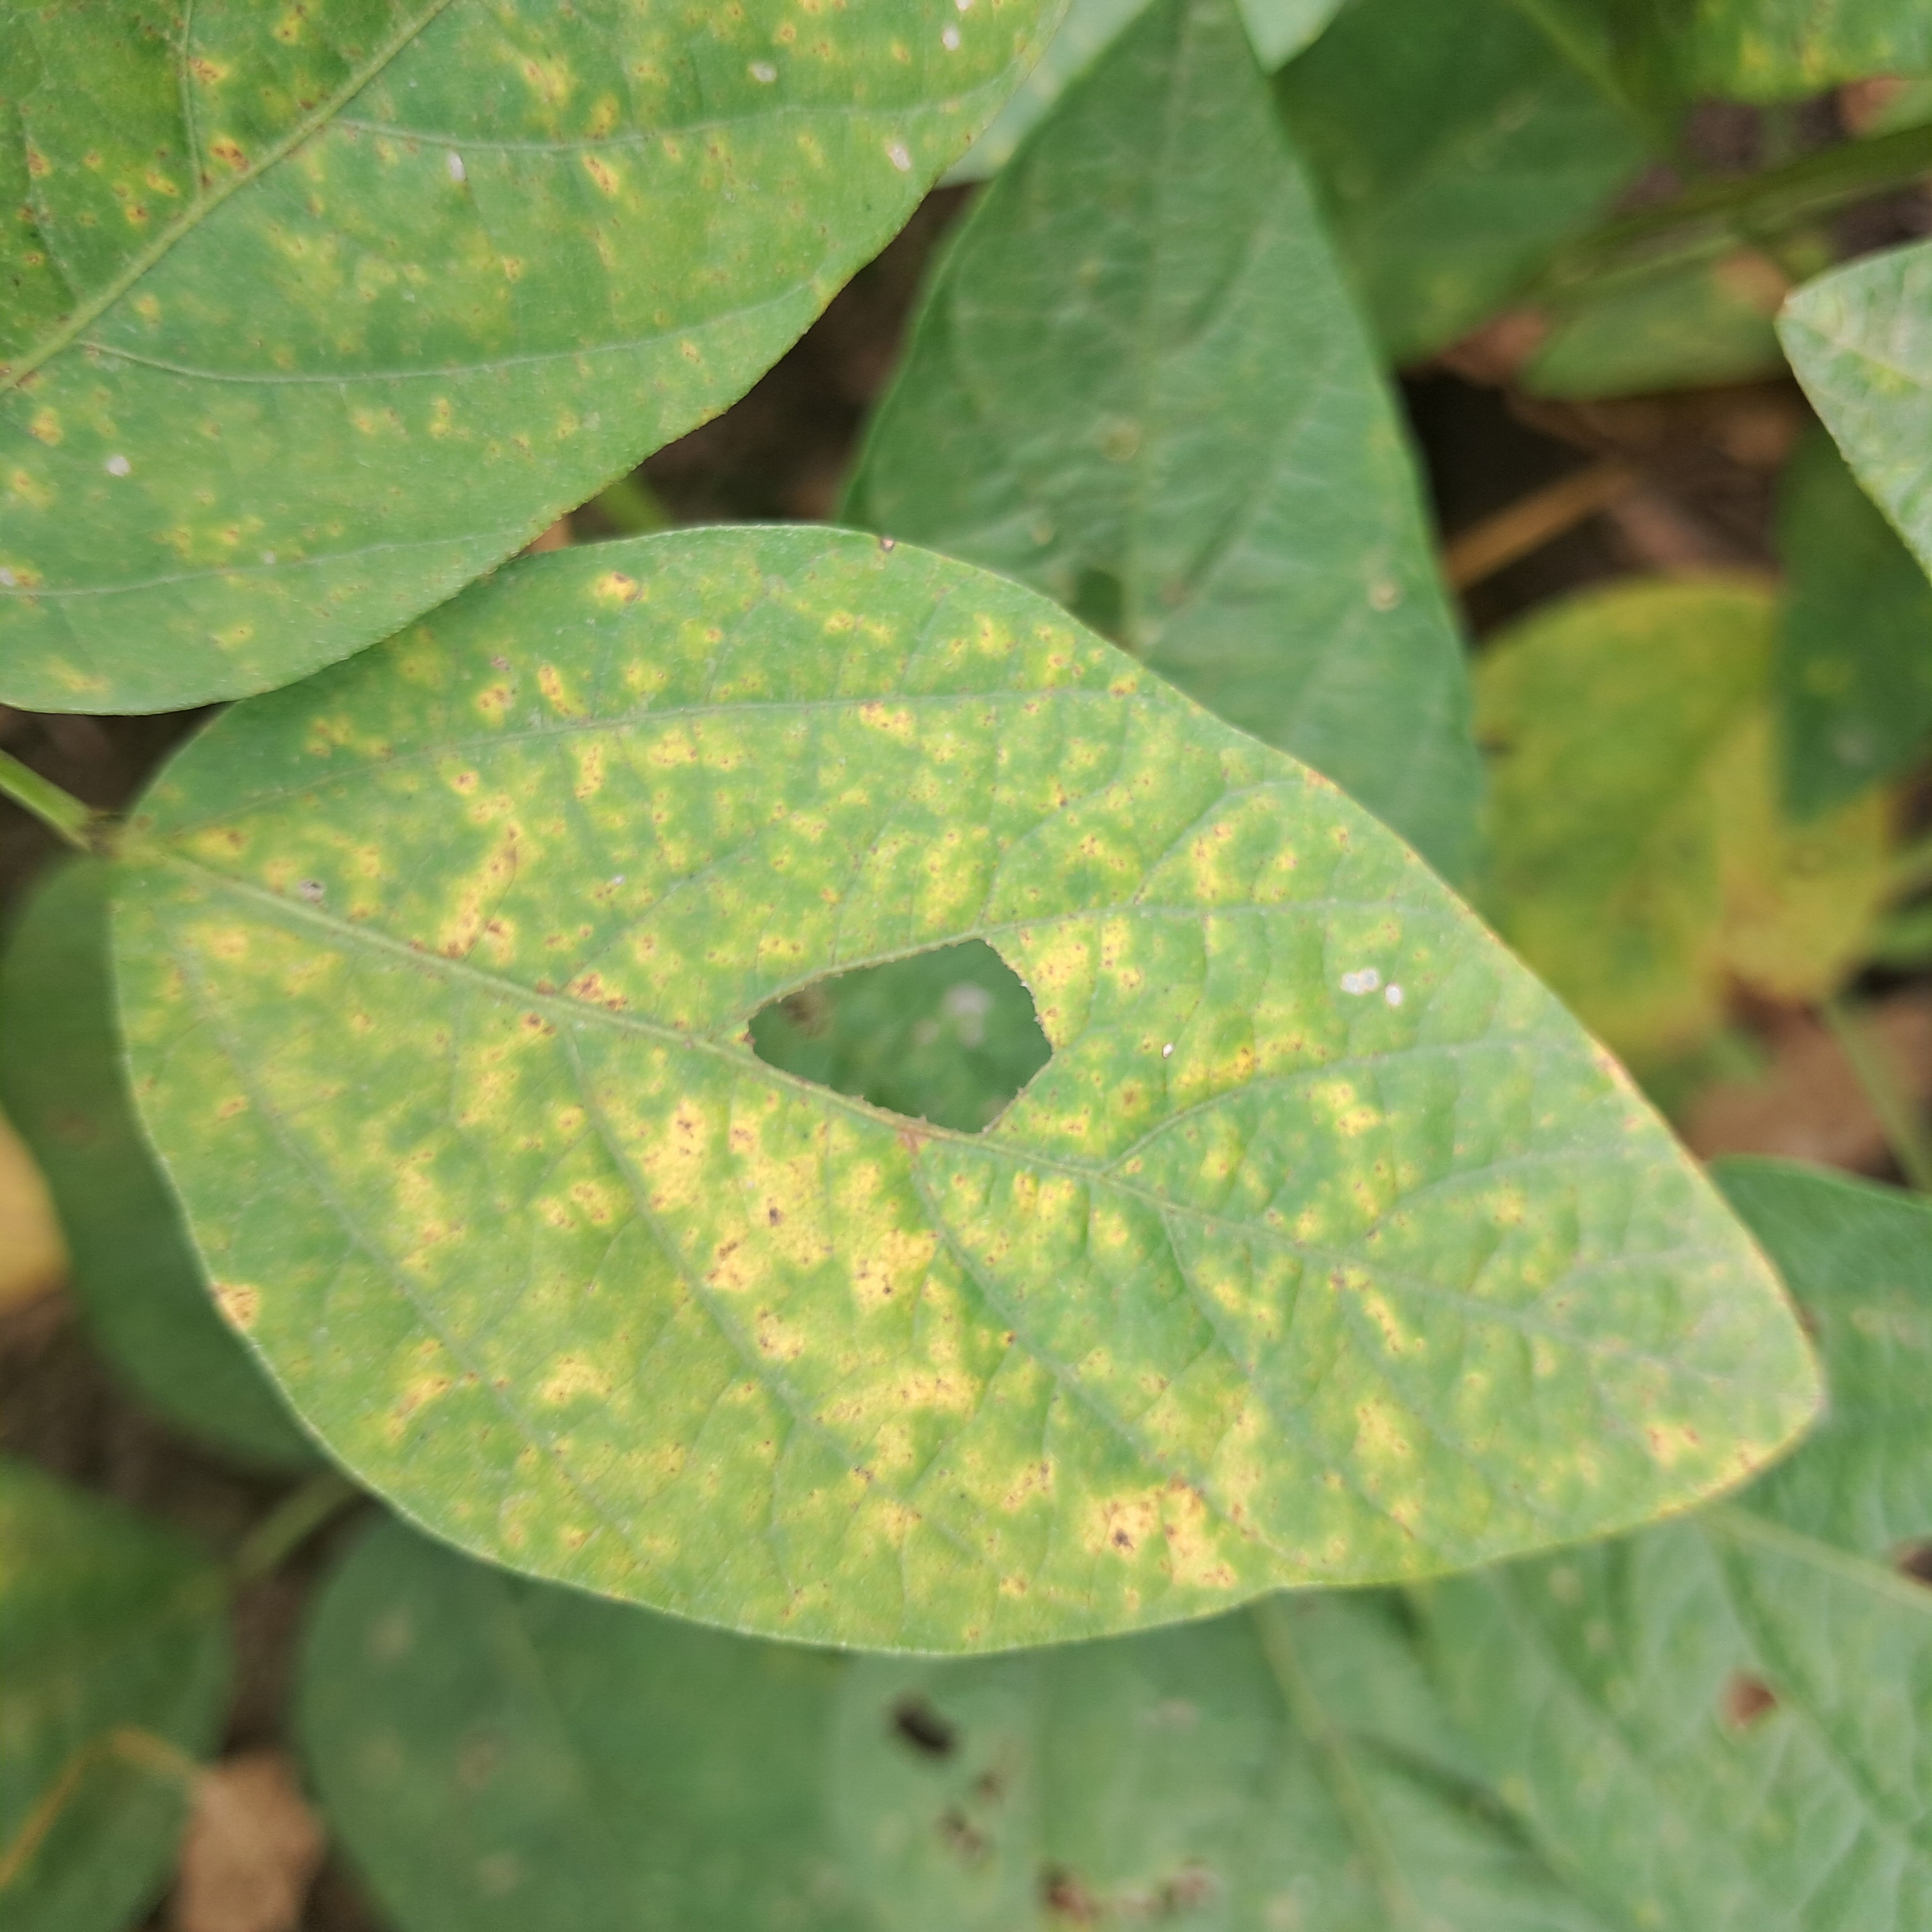
Label: Spectoria_Brown_Spot